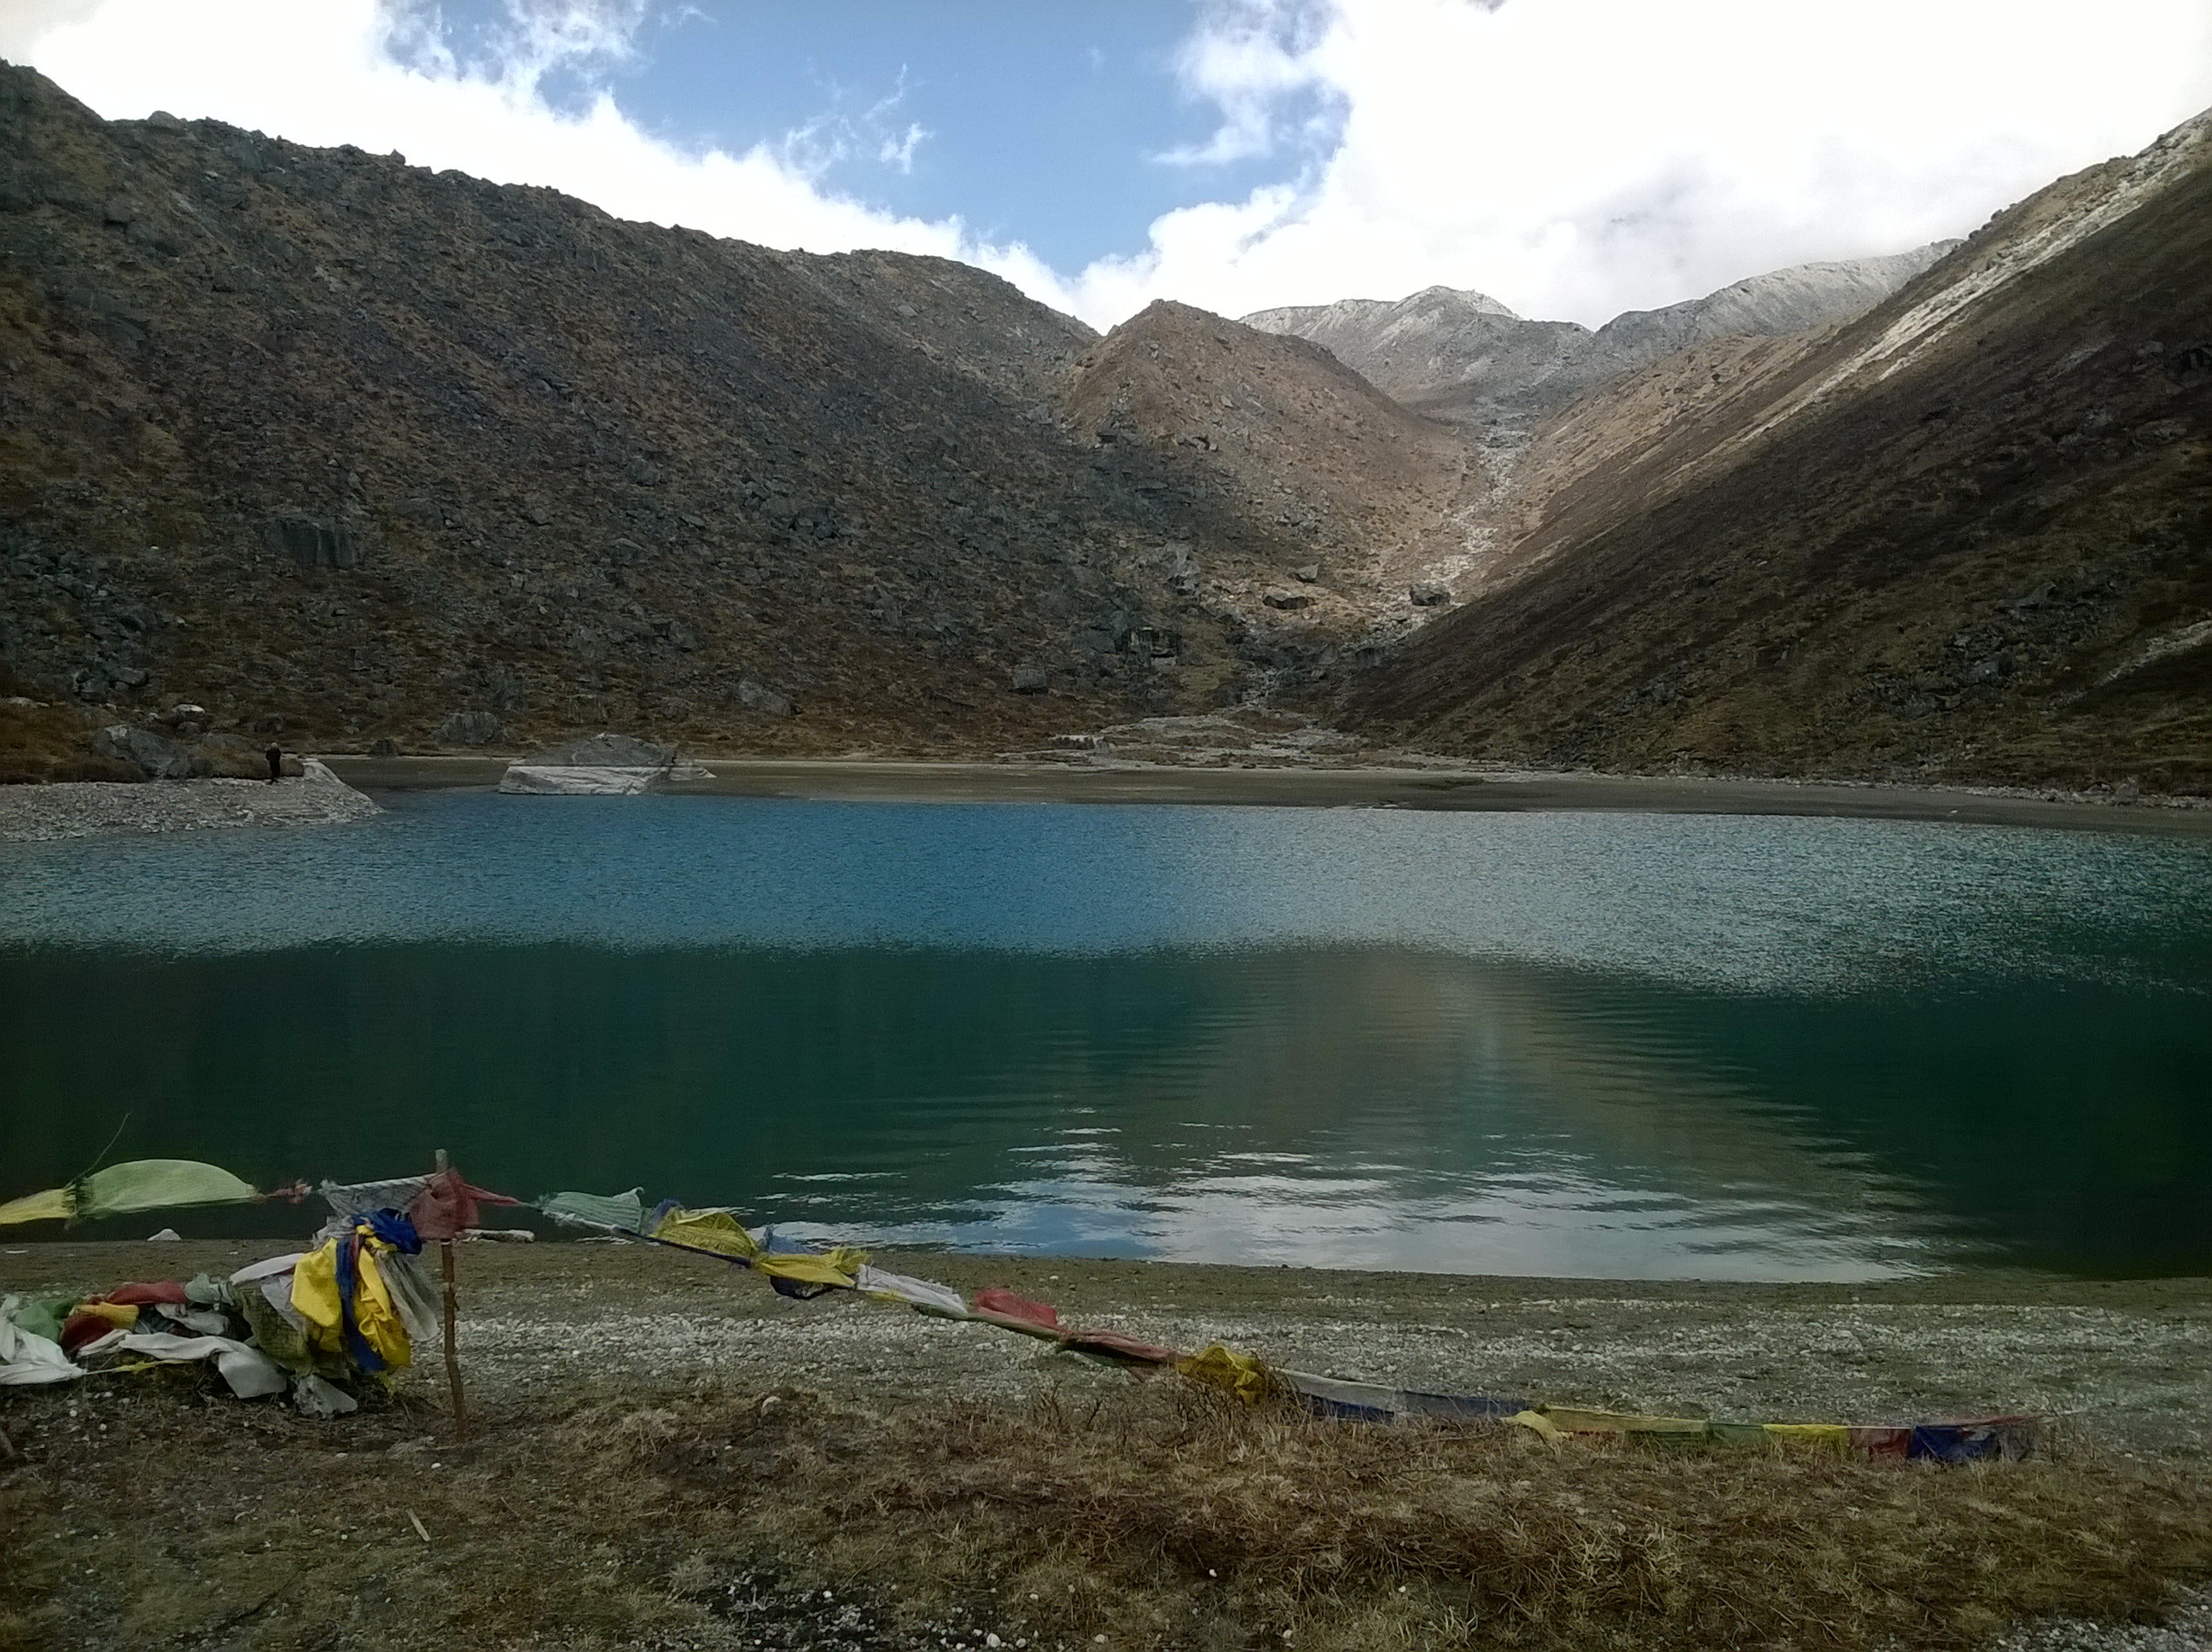
landscape, sea, water, nature, rock, wilderness, mountain, lake, river, valley, mountain range, travel, scenic, scenery, bay, fjord, reservoir, tourism, highland, body of water, outdoors, turquoise, loch, mountainous landforms